San Francisco de Macorís

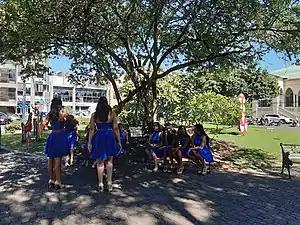
City park

A city was founded near San Francisco de Macorís in 1497. After La Vega was founded, Cotuí was later established in 1505 in a place rich in gold. For centuries what is now San Francisco de Macorís and the Duarte Province were rural outskirts of La Vega and Cotuí respectively. By the beginning of the 18th century, foreign investment from Europeans created a market for the production of cocoa, allowing the locals to gain a new source of income apart from livestock. It was the cocoa market that allowed the community around the Santa Ana monastery to become San Francisco de Macorís. However, it was not until the 1760s that the province gained a monopoly on the cocoa industry and managing to become a town for European travelers to stop by.